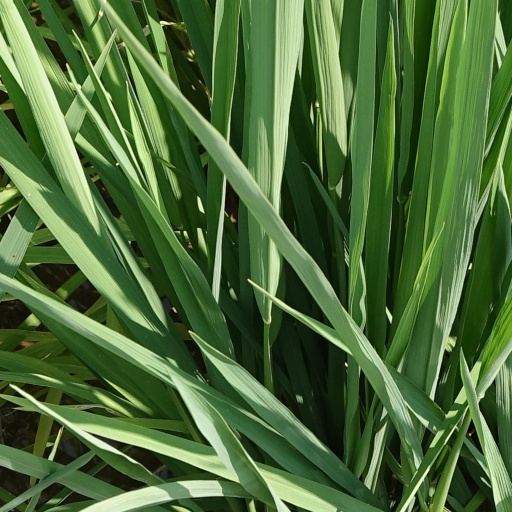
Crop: rice